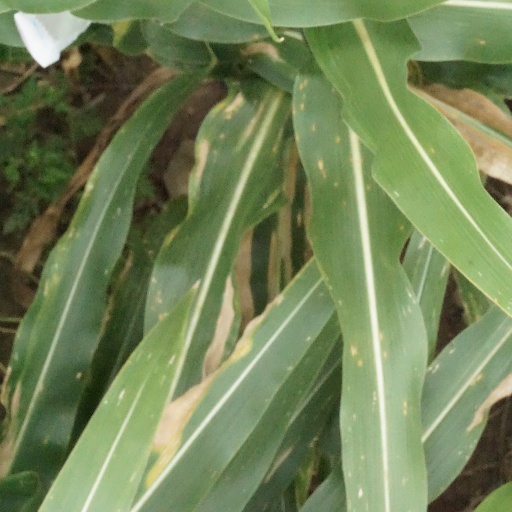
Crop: maize; corn